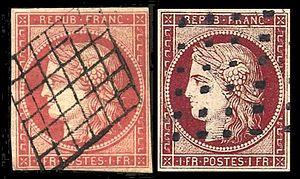
Le timbre d’un franc vermillon au type Cérès fait partie de la première émission de timbres d’usage courant français, émise le 1ᵉʳ janvier 1849.
Cet article recense les timbres de France émis en 1849 par l'administration des Postes.